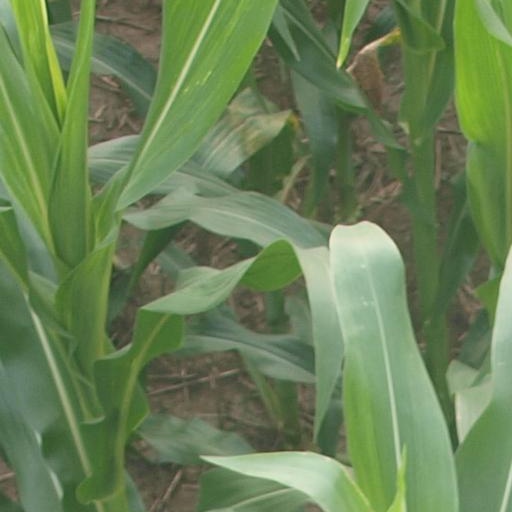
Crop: maize; corn